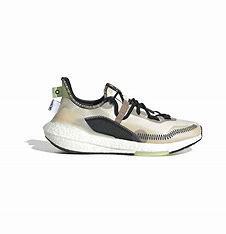
Brand: Adidas
Model: Ultraboost 21 Lauf